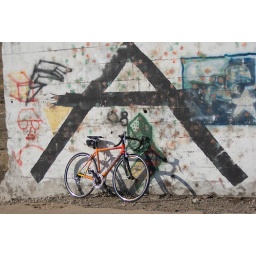
The road bike by 82nd Ave and HW93 next to abandoned buildings covered in graffiti